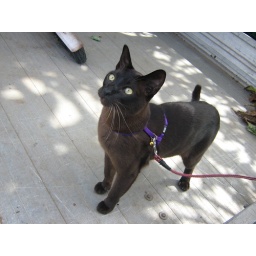
Standing in our trailer. He spotted a bird just as I took the photo.